Old Scottish Poor Law

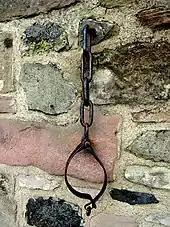
The jougs at Duddingston Parish Church, ordered to be established for beggars and other offenders from 1593

The Old Scottish Poor Law was the Poor Law system of Scotland between 1574 and 1845.